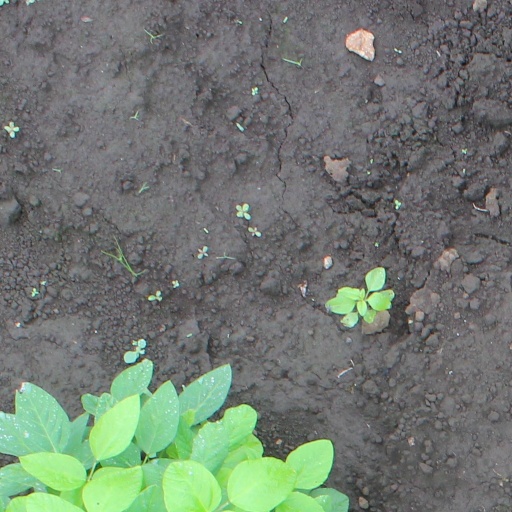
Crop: soybean